St. Peter-Molinis railway station

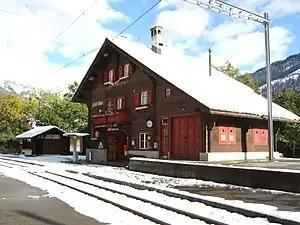
The station building in autumn snow, 2011

St. Peter-Molinis railway station is a Swiss railway station on the Chur–Arosa railway (the ""Arosabahn"") of the Rhaetian Railway (RhB). It is situated between the villages of Molinis and St. Peter, both within the municipality of Arosa, though slightly nearer to Molinis.